Füssen station

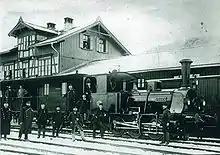
Locomotive "Füssen" in Füssen station

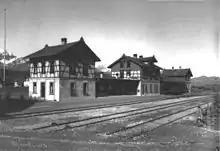
Füssen station about 1890

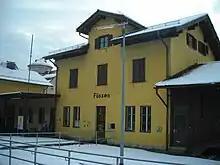
Füssen station 2011

On 14 March 1888, Prince Regent Luitpold granted the concession for the construction of the Oberdorf–Füssen line to the Lokalbahn AG (LAG) company. The railway and Füssen station were put into operation on 1 December 1888. The station was connected by a wide road to the centre of Füssen. A two-story house was built next to the station for railway employees. The station building was built to the south of the railway tracks in a style then typical of the LAG and has similarities to the station buildings in Bad Heilbrunn and Oberau. The ground floor was built of freestone, the first floor was constructed with trusses, with the compartments filled with exposed brick. The attic was built with a wooden structure.